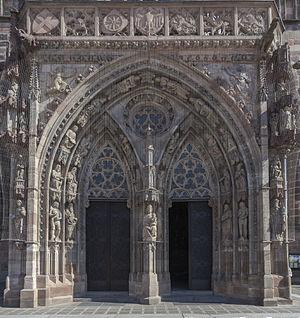
L'église Notre-Dame de Nuremberg est une église de la ville de Nuremberg qui se trouve sur la place du marché, en face de la Belle Fontaine. Elle est affectée au culte catholique. C'est l'église paroissiale de la ville de Nuremberg.